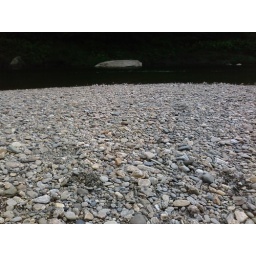
Could be the surface of the moon, but it's the stone beach at Big Rock in Moretown, VT.